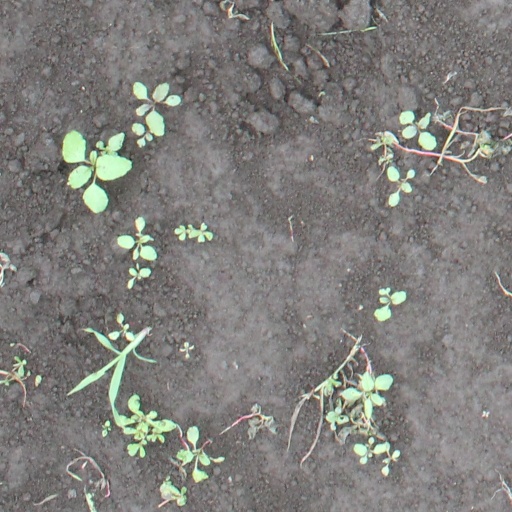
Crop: soybean